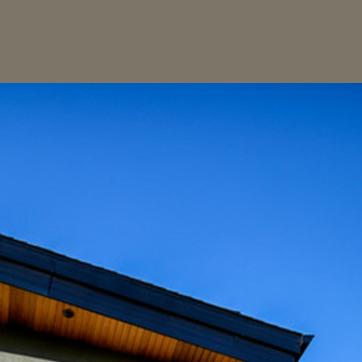
Material: sky